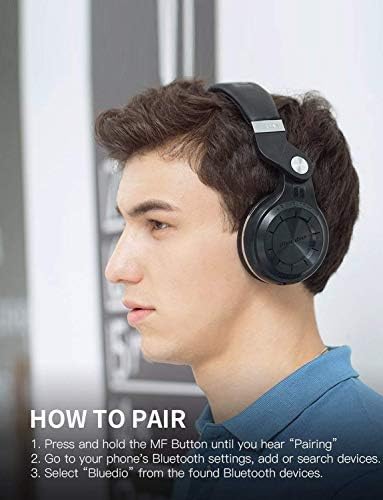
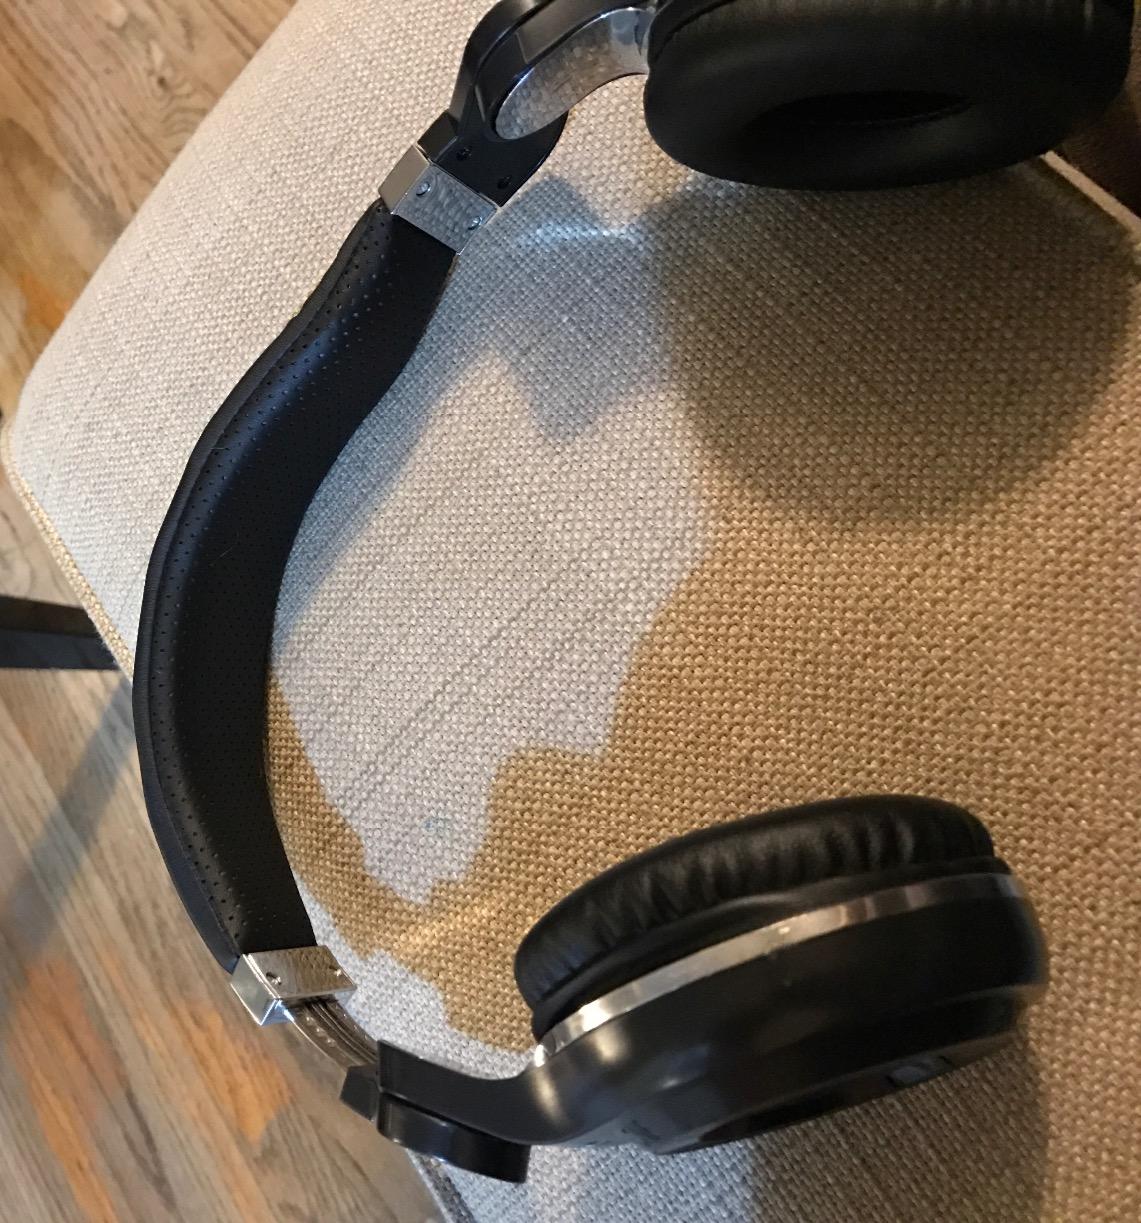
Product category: headphones
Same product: yes